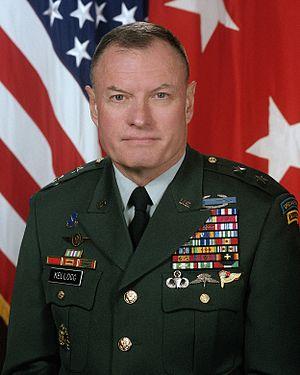
La présidence de Donald Trump, 45ᵉ président des États-Unis, débute le 20 janvier 2017, faisant suite à celle de Barack Obama. Le Parti républicain occupe alors la présidence en plus du Sénat et de la Chambre des représentants, alors qu'il est déjà majoritaire dans les deux assemblées lors du second mandat d'Obama. Durant la campagne, Donald Trump choisit comme colistier le gouverneur de l'Indiana, Mike Pence, qui occupe le poste de vice-président des États-Unis.
Joseph Keith Kellogg, Jr. dit Keith Kellogg, né le 12 mai 1944 à Dayton, est un général retraité de l'armée des États-Unis. Il a été conseiller à la sécurité nationale par intérim du 13 février 2017 au 20 février 2017.